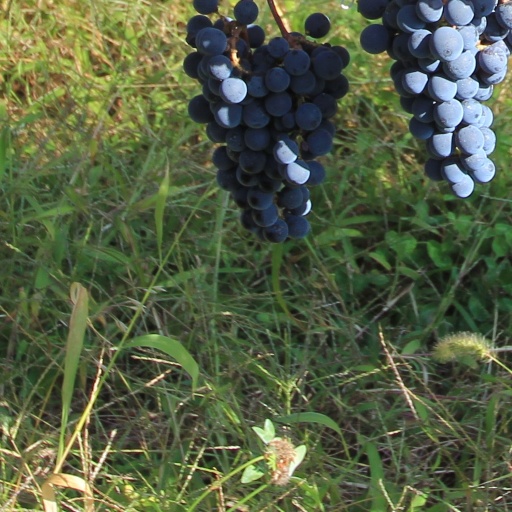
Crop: grape